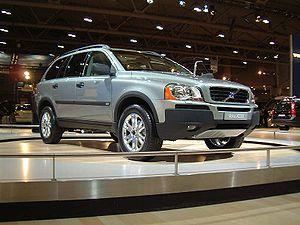
Le XC90 est un Sport utility vehicle de luxe du constructeur automobile suédois Volvo commercialisé depuis octobre 2002. La seconde génération est sortie fin 2014.